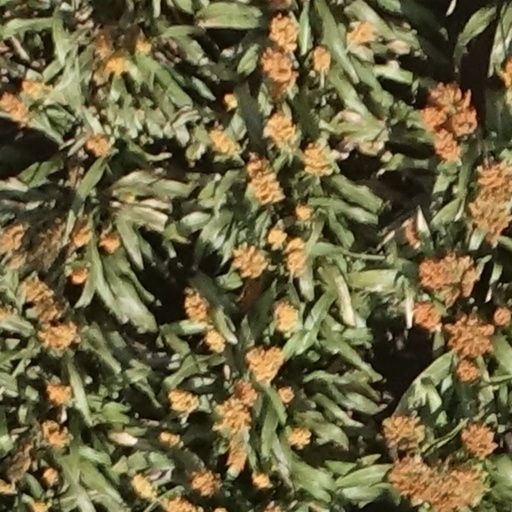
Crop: sorghum